Pahrump Valley

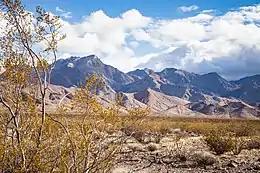
Pahrump Valley Wilderness

The Pahrump Valley Wilderness is in the southern valley, the northern Kingston Range, and the California and Mesquite Valleys.